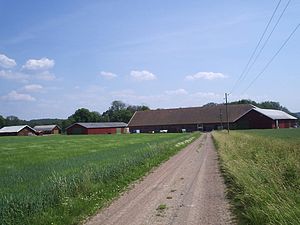
Erik Emune / Angrebet på Konghelle i 1135
Den nuværende Kastellegård er alt, hvad der er tilbage af Konghelle.
Erik Emune Erik 2. var konge af Danmark 1134-1137 og søn af Erik Ejegod og en ukendt frille. Han gjorde det af med kongsemnerne Magnus den Stærke og Harald Kesja. Tilnavnet Emune betyder "den altid huskede", "evigt mindet". Efter sin flugt til Skåne blev han også kaldt Erik Harefod.